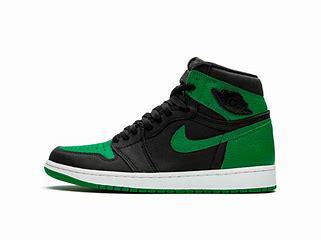
Brand: Jordan
Model: 1